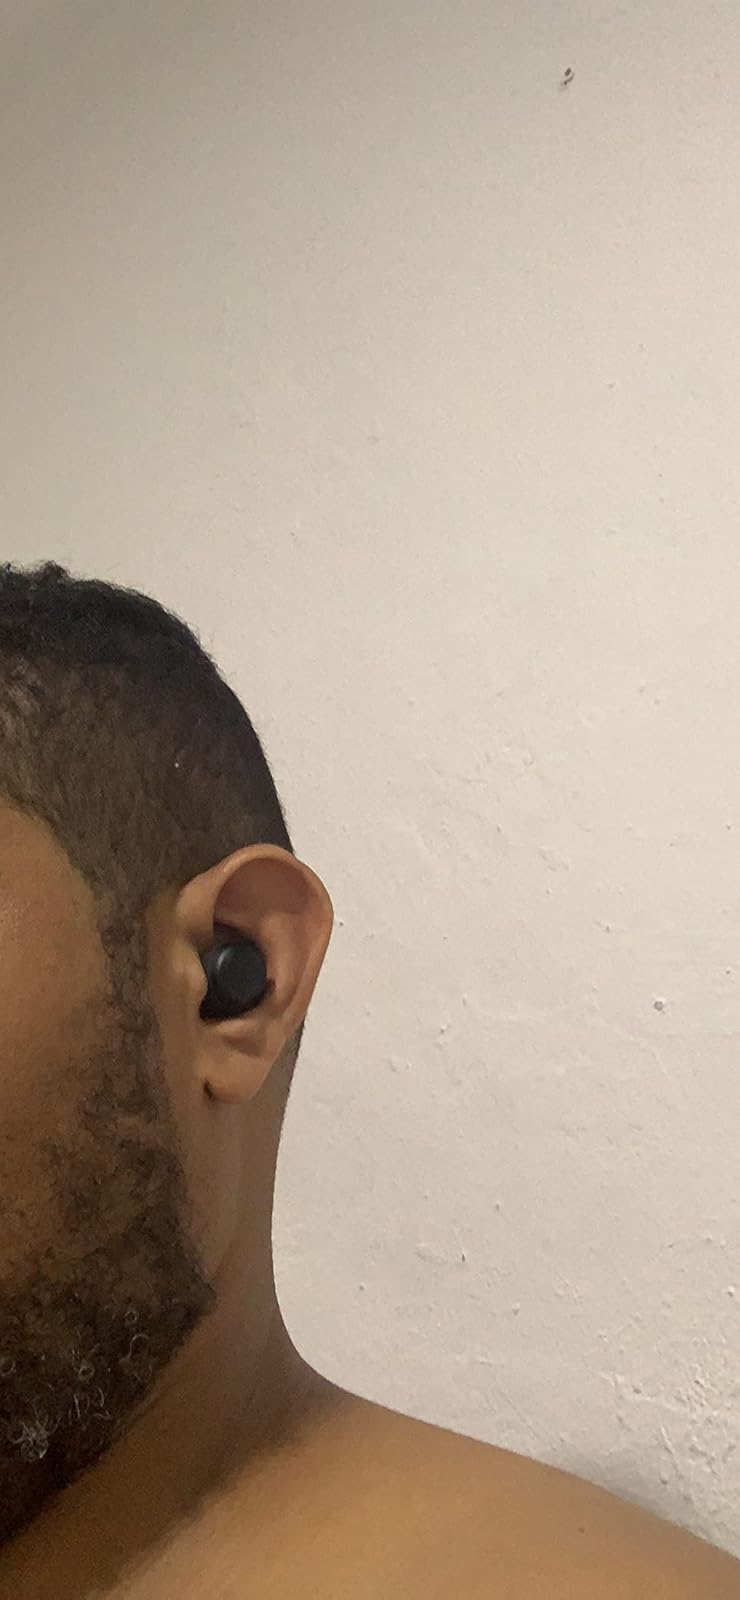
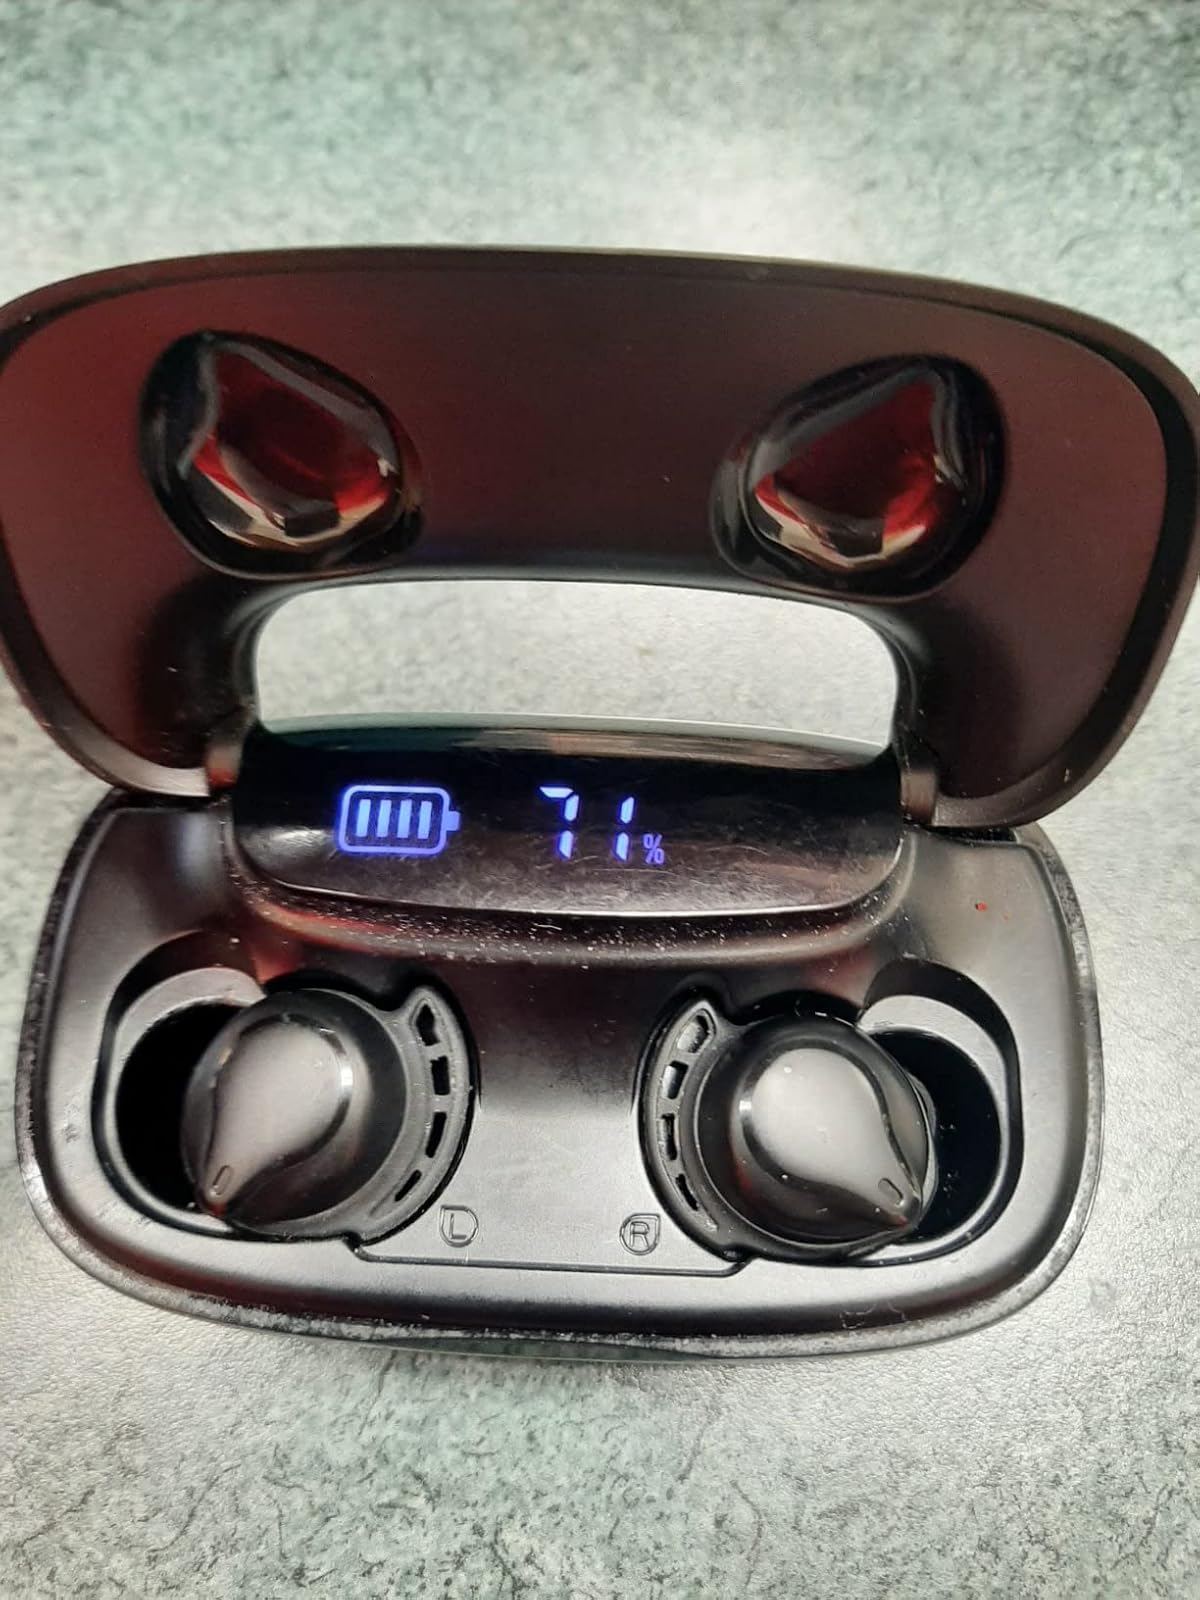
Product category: earbuds
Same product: yes